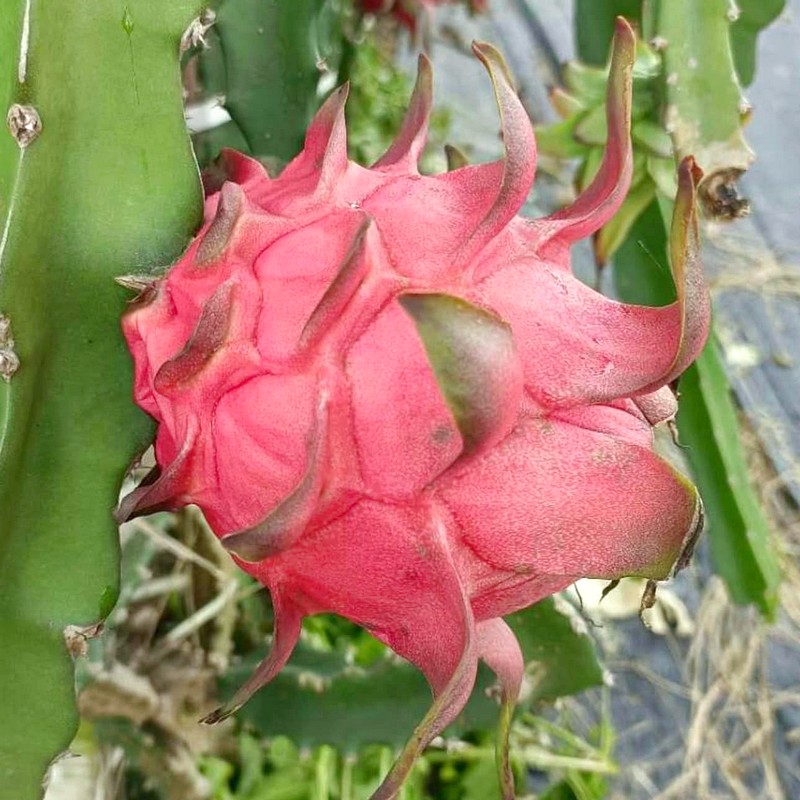
Label: Fresh Dragon Fruit